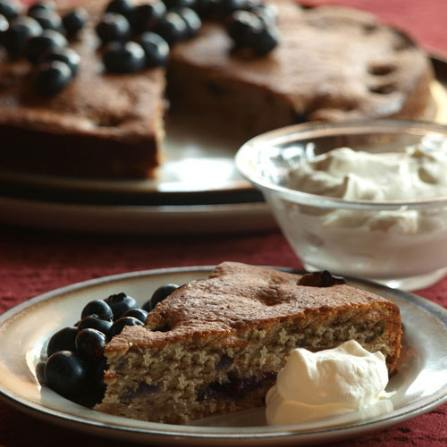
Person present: No